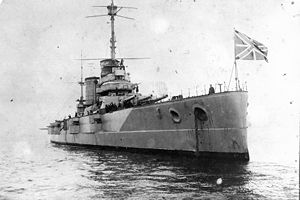
Marat (slagskib)
Slagskibet Petropavlovsk i 1916 i Ruslands flåde
Marat var et sovjetisk slagskib af Sevastopol-klassen. Skibet indgik i Ruslands flåde den 20. december 1914 under navnet Petropavlovsk. Efter Oktoberrevolutionen indgik hun i Sovjetunionens flåde og skiftede den 31. marts 1921 navn til Marat.